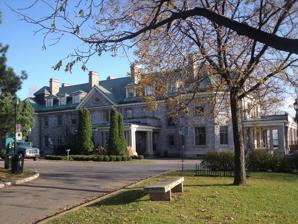
Building: Stewart Hall (Pointe-Claire)
Country: Canada
Year built: 1916
Art gallery in Quebec, Canada Stewart Hall Location within Montreal Established 16 February 1963 ( 1963-02-16 ) Location 176 Lakeshore Road, Pointe-Claire , Quebec , Canada Coordinates 45°26′04″N 73°48′30″W / 45.4344°N 73.8082°W / 45.4344; -73.8082 Type Art gallery Collection size 250 Visitors 10,000 Director Micheline Bélanger (Cultural Centre) Jocye Millar (Art Gallery) Owner City of Pointe-Claire Stewart Hall (originally Mull Hall ) is a cultural centre and art gallery in Pointe-Claire , Quebec , Canada . Originally built as a private mansion, today Stewart Hall houses a cultural centre, a reading and reference room, an art gallery, and a community centre. History Mull Hall was constructed for Charles Wesley MacLean in 1915–16 to plans by architect Robert Findlay . The house was named for the Isle of Mull , which was home of the Clan MacLean in the Scottish Highlands . The Fathers of Sainte-Croix acquired the mansion in 1940, and continued to operate the farm on the surrounding land. In 1958, the Fathers of Sainte-Croix sold the land to a real estate developer who had planned to build a high-rise apartment building on the site. The land was soon after purchased by Walter and May Stewart, who donated it to the city of Pointe-Claire in exchange for $1. The city of Pointe-Claire turned the building into a cultural centre, which was inaugurated on February 16, 1963. Architecture The exterior walls of the house are made from locally sourced limestone blocks. The building's design is symmetrical, and consists of thirty five rooms. A large veranda overlooks Lake Saint Louis . References